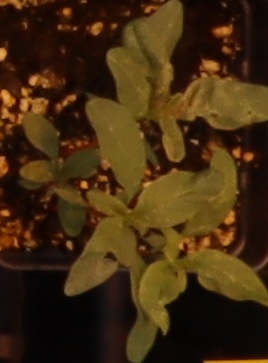
Label: Waterhemp